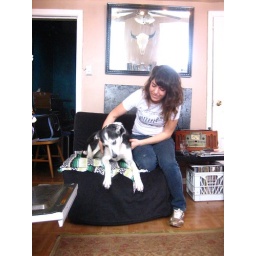
influenza body in wellness shirt with barfing dog